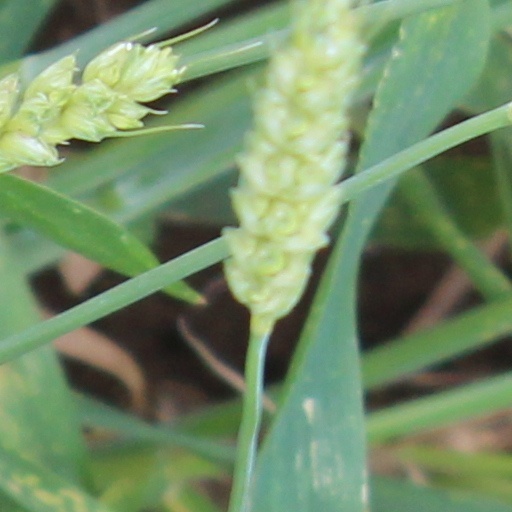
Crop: wheat